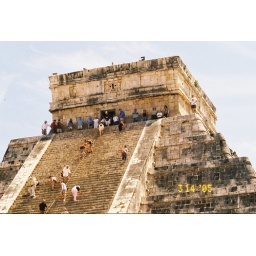
View of the top of the stairs (Ben in the blue shirt to the right of the opening)